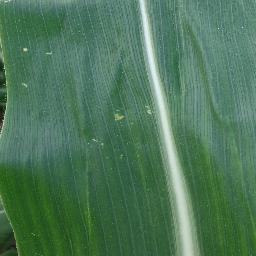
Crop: corn
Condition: (maize)_healthy